Andrea Rooth

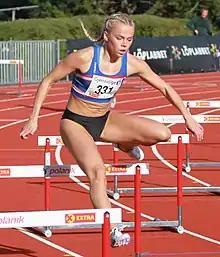
Rooth racing in 2021

Andrea Rooth (born 6 March 2002) is a Norwegian hurdler. She won gold in the 400m hurdles at the 2021 European Athletics U20 Championships, and has competed at the 2019 European Youth Summer Olympic Festival, 2019 Bislett Games, and was disqualified for a false start in the 100m hurdles at the 2022 European Athletics Championships.